USS Atherton

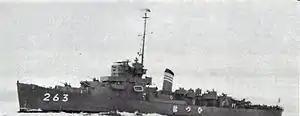
"Hatsuhi" c. 1967

USS "Atherton" was transferred to Japan in 1955 and commissioned in the Japan Maritime Self-Defense Force as "Hatsuhi" (DE-263). After 20 years in service, she was retired in 1975 and was reverted to the United States Navy.